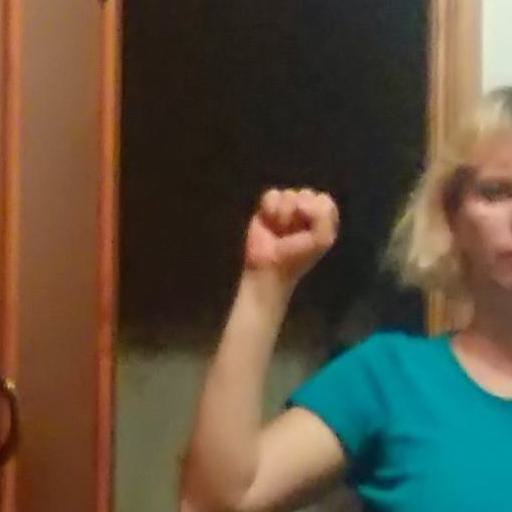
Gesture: fist